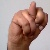
The image shows a hand gesture representing the letter 'N' in Indian Sign Language.